Gary Riley

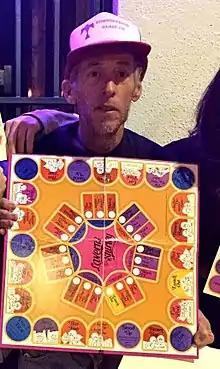
Riley in 2015

Gary Riley (born April 28, 1967) is a former child and teen American character actor with numerous film, made-for-TV film and television credits.